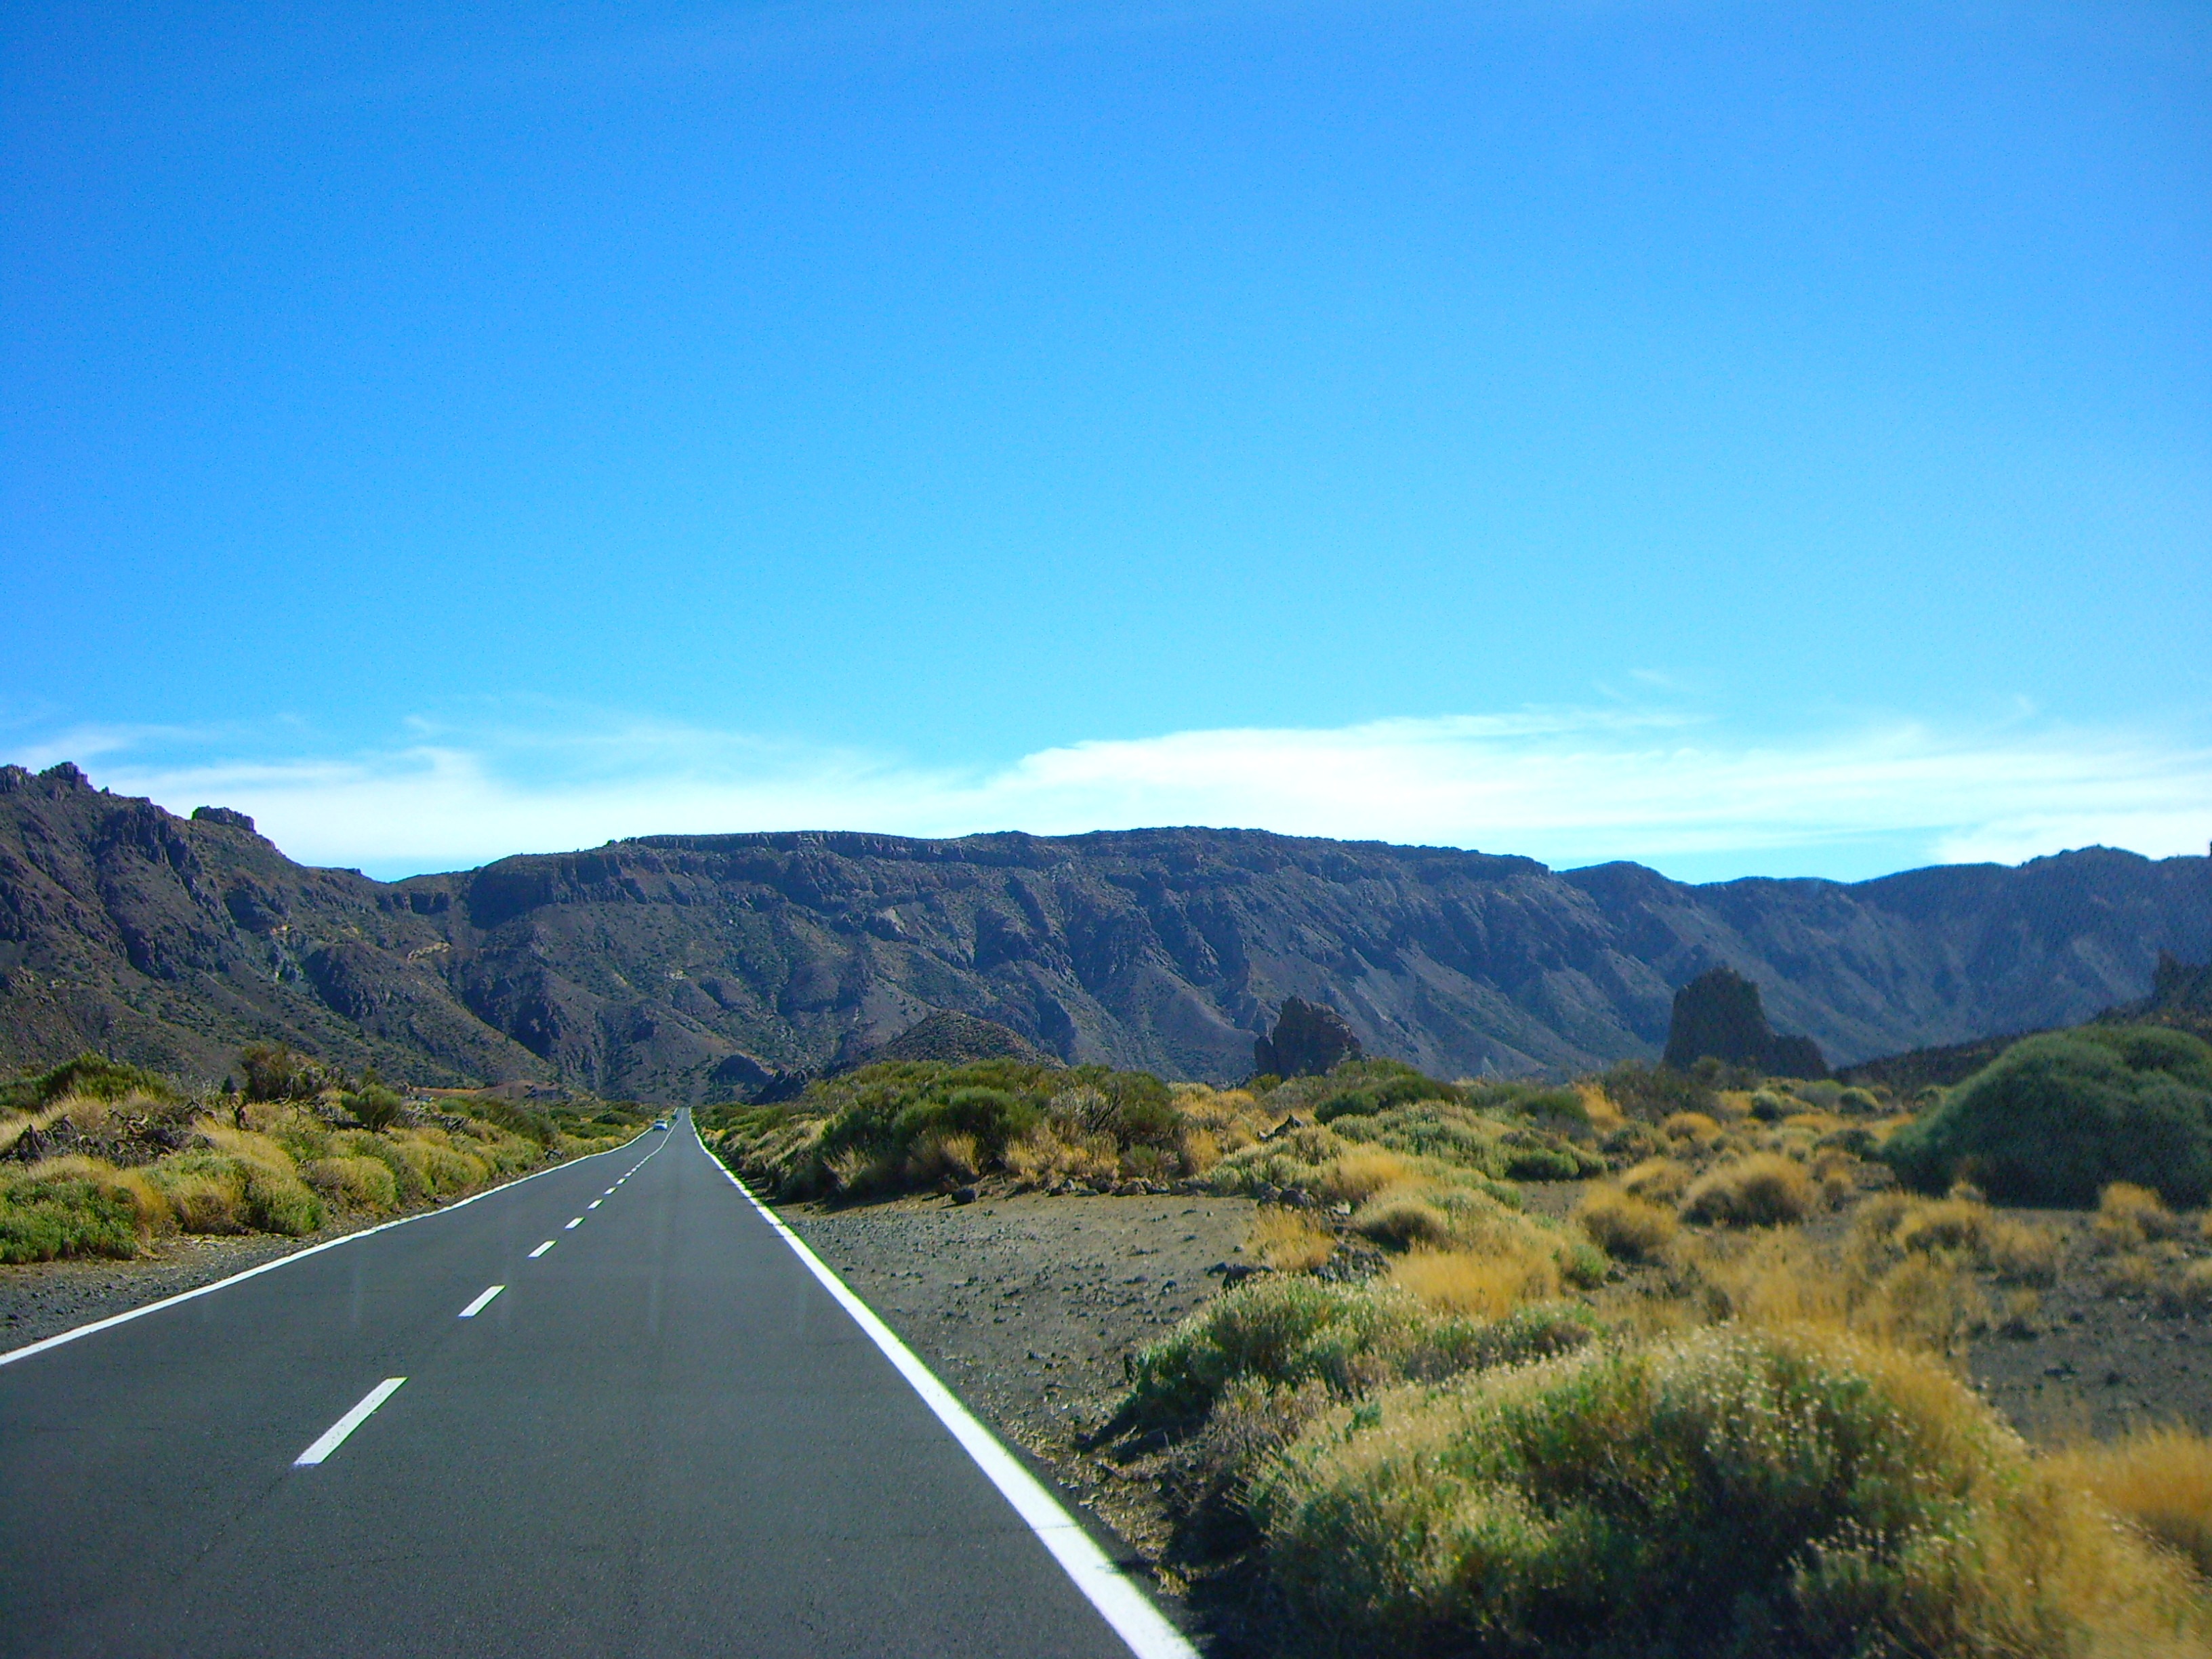
landscape, nature, horizon, mountain, cloud, sky, road, street, hill, highway, valley, mountain range, ridge, road trip, infrastructure, plateau, tenerife, ecosystem, mountain pass, mountainous landforms